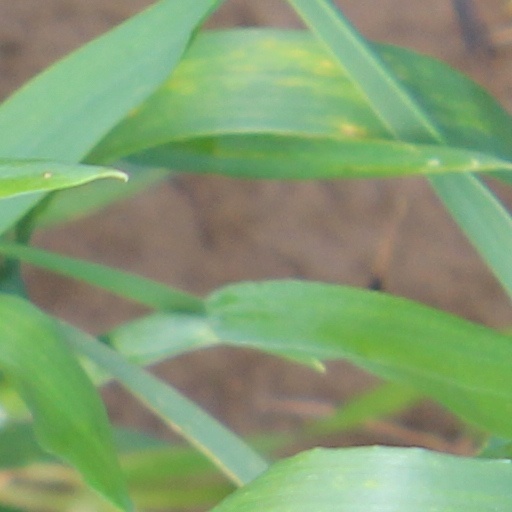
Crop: wheat